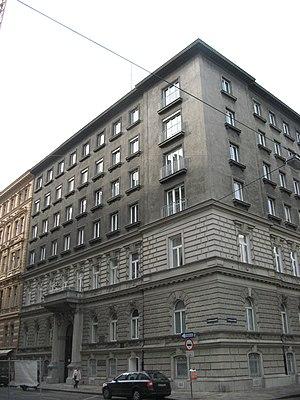
Wilhelm Stiassny, né le 15 octobre 1842 à Presbourg, et décédé le 11 juillet 1910 à Bad Ischl, est un architecte autrichien d'origine juive, cofondateur du Wiener Bauhütte. Siégeant au conseil municipal de Vienne, il est aussi un membre actif de la communauté juive. En plus des bâtiments résidentiels et commerciaux qu'il a conçus, il est particulièrement célèbre pour avoir intégré le style mauresque dans les nombreuses synagogues qu'il a construites.